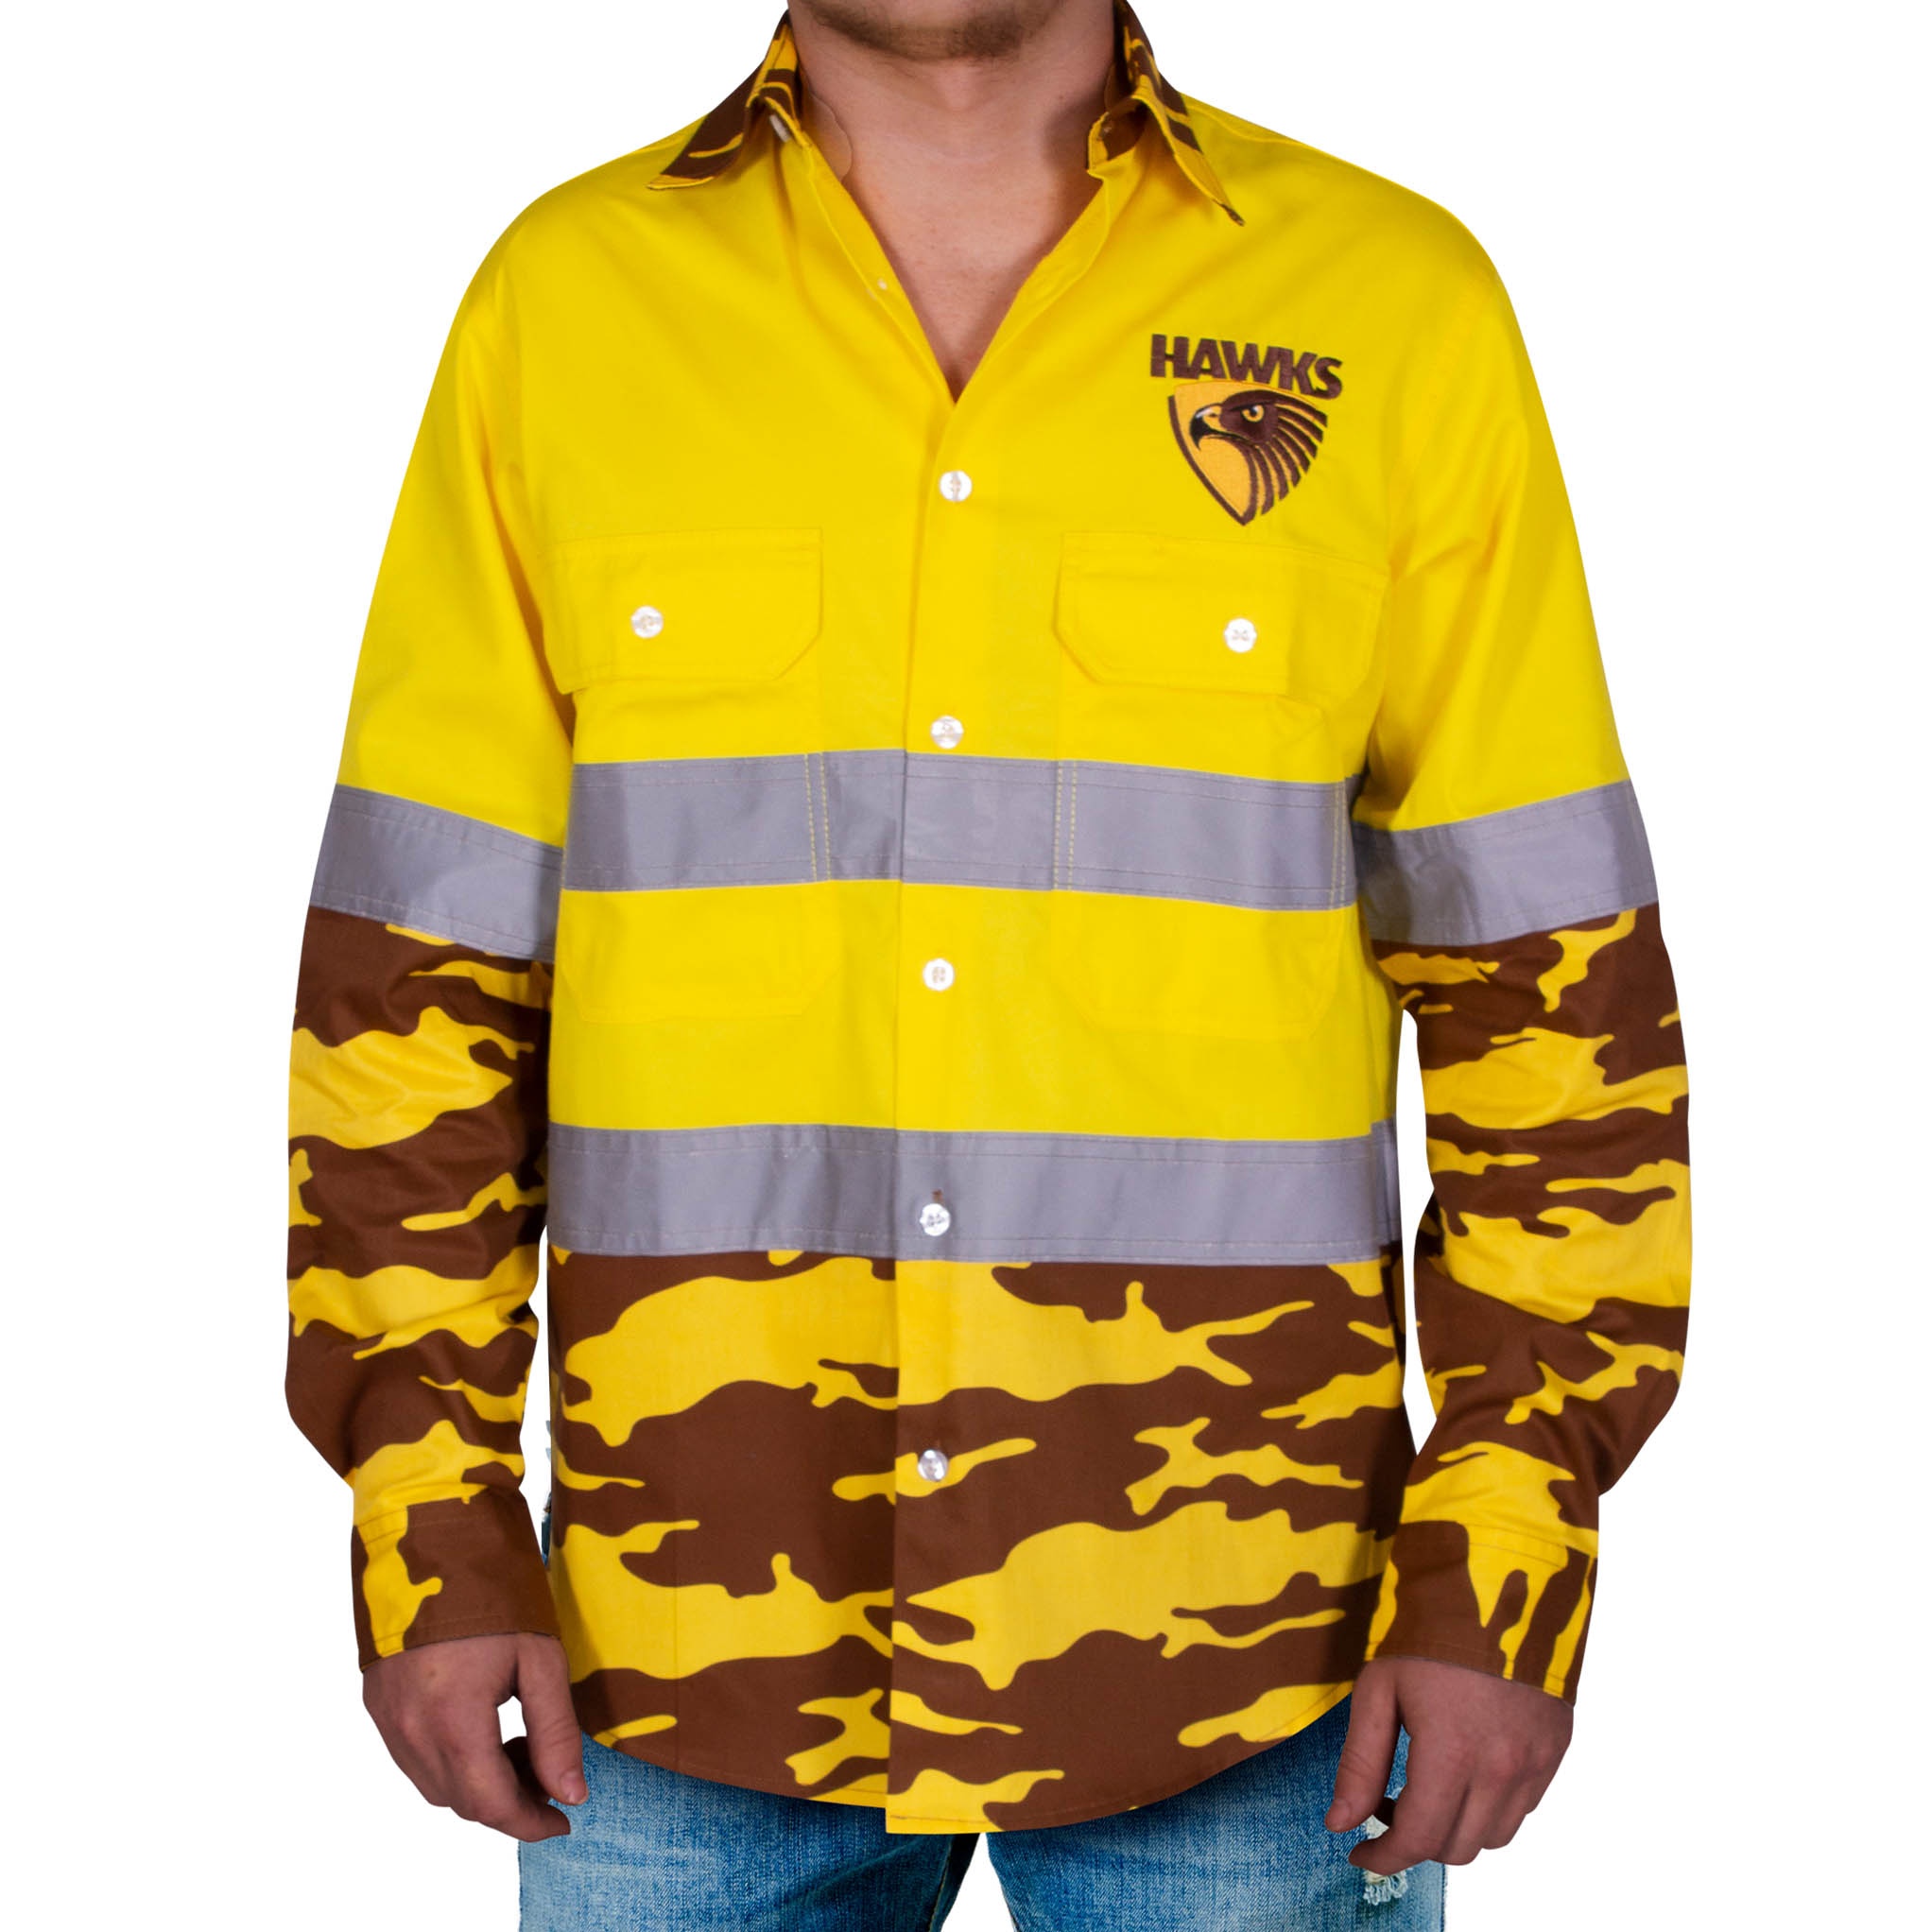
Hawthorn Hawks Mens Adults Camo Hi-Vis Work Shirt
Official AFL Team Hi-Vis Work Shirts Made from comfortable and durable lightweight yellow cotton fabric In compliance with AS/NZS 4602.1:2011 Class Day/Night Mmesh panels in the upper back to assist air flow and breathability UPF Rating 50+ (Protection Classification: Excellent) 155gsm Cotton Drill Hi-Vis Yellow (visibility tested in compliance with AS/NZS 1906.4) Oversized front pockets with button flap to hold phones up to 15cm (eg iPhone 11) Pen slot in front pocket Double stitched throughout Official AFL Licensed Product with embroidered team logo and printed team 'Camo' colours Size Garment 1/2 Chest (cm) Garment Height (cm) S 53 72.5 M 56 74.5 L 59 76.5 XL 62 78.5 2XL 65 80.5 3XL 68 82.5 4XL 71 85 5XL 74 87.5 * This size guide is for reference only
Brand: Ashtabula
Category: Apparel & Accessories > Clothing > Uniforms & Workwear